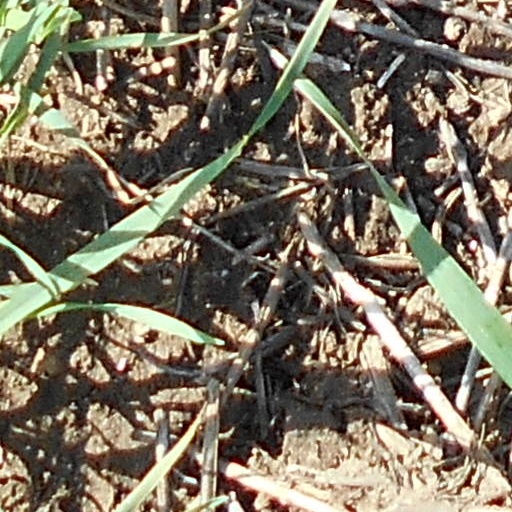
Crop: wheat